Marseille soap

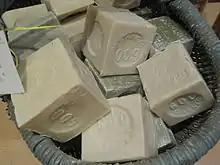
Marseille soap on sale in a street market of Marseille

Traditionally, the soap is made by mixing sea water from the Mediterranean Sea, olive oil, and the alkaline ash from sea plants together in a large cauldron (usually making about 8 tons). This mixture is then heated for several days while being stirred continuously. The mixture is allowed to sit until ready and is then poured into a mold and allowed to set slightly. While still soft it is cut into bars, stamped, and left to completely harden. The whole process can take fourteen days to a month.